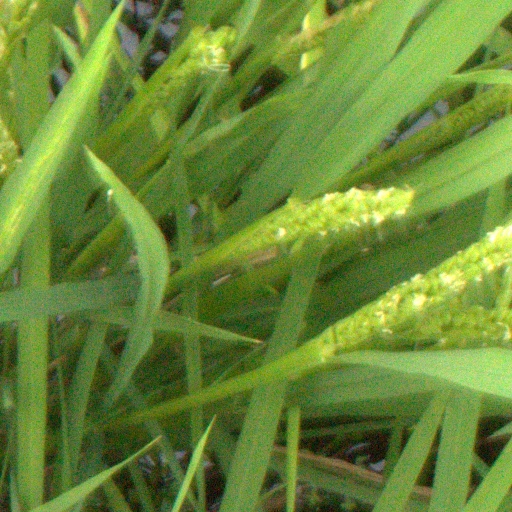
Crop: rice